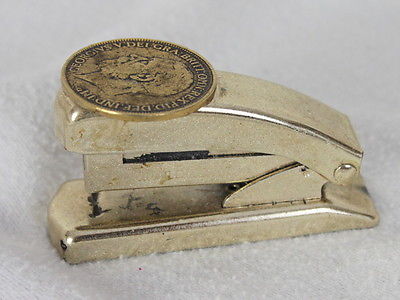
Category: stapler